Joseph Spear

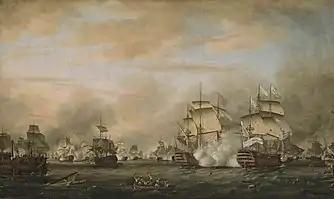
"The Battle of the Saintes, 12 April 1782: surrender of the Ville de Paris" by Thomas Whitcombe, painted 1783, shows Hood's , centre, attacking the French flagship "Ville de Paris", right.

Spear then served in the Western Approaches for the rest of 1780, where "Marlborough" was again in action at the end of the year, capturing the Dutch 64-gun "Prinses Carolina" on 30 December 1780. 1781 was spent with the Western squadron, and in January 1782 Spear sailed with his ship for the West Indies with Rodney's fleet. "Marlborough" was in action at the Battle of the Saintes on 12 April 1782, sustaining casualties of three killed and sixteen wounded. Following the British victory at the Saintes, "Marlborough" sailed to North America with Admiral Hugh Pigot in July, and spent between September and October at New York. She was then active in the blockade of Cap-François for the remainder of the war. Following the signing and ratification of the Treaty of Paris, the war came to an end and "Marlborough" sailed back to Britain to be paid off. Spear left the ship and managed to find further employment in the navy.